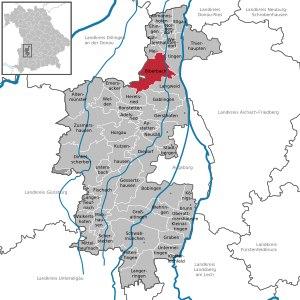
Biberbach est une ville-marché de Bavière, située dans l'arrondissement d'Augsbourg et le district de Souabe.